Frederick Cornwallis

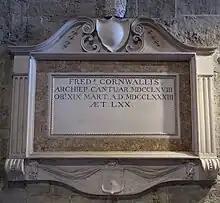
Wall plaque in the deconsecrated church of St Mary-at-Lambeth to Frederick Cornwallis, who was buried nearby

In 2016, during the refurbishment of the Garden Museum, which is housed at the medieval church of St Mary-at-Lambeth, 30 lead coffins were found under the church floor. One had an archbishop's red and gold mitre on top of it. Two archbishops were identified from nameplates on their coffins. Church records document that three additional archbishops, including Cornwallis, are likely to be buried in the vault.